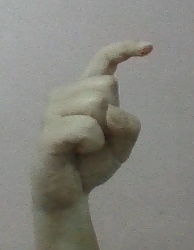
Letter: ra